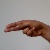
The image shows a hand gesture representing the letter 'H' in Indian Sign Language.